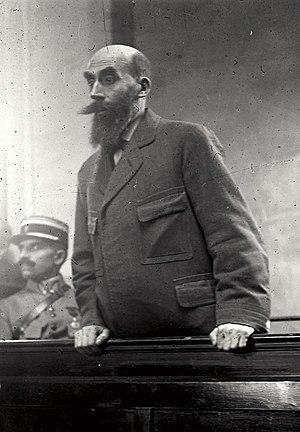
Henri Désiré Landru, né le 12 avril 1869 à Paris et mort le 25 février 1922 à Versailles, est un célèbre tueur en série et criminel français. Il fut surnommé « le Barbe-Bleue de Gambais ».